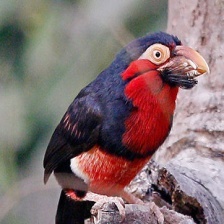
Species: BEARDED BARBET
Scientific name: LYBIUS DUBIUS